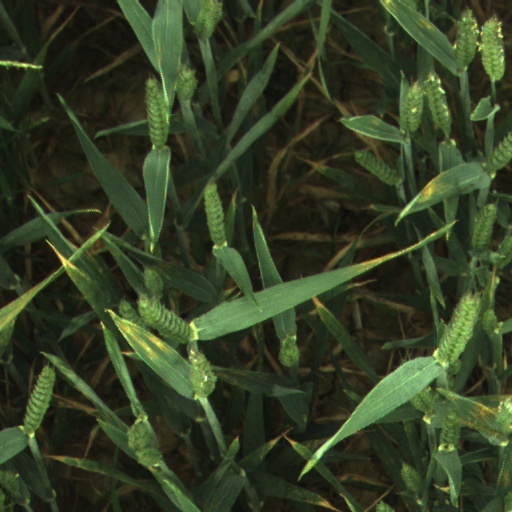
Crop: wheat